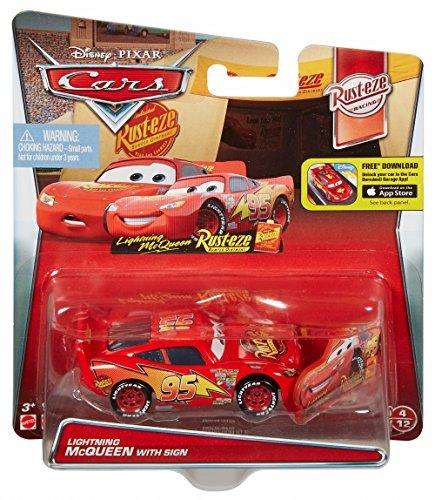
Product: Disney/Pixar Cars Lightning McQueen with Sign Vehicle
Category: Toys & Games | Play Vehicles | Die-Cast Vehicles
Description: A must have for any Disney/Pixar Cars collection.
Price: $8.18
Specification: ProductDimensions:1.6x5.5x6.5inches|ItemWeight:1.6ounces|ShippingWeight:1.6ounces(Viewshippingratesandpolicies)|DomesticShipping:ItemcanbeshippedwithinU.S.|InternationalShipping:ThisitemcanbeshippedtoselectcountriesoutsideoftheU.S.LearnMore|ASIN:B016IHDPAA|Itemmodelnumber:DKG34|Manufacturerrecommendedage:36months-12years